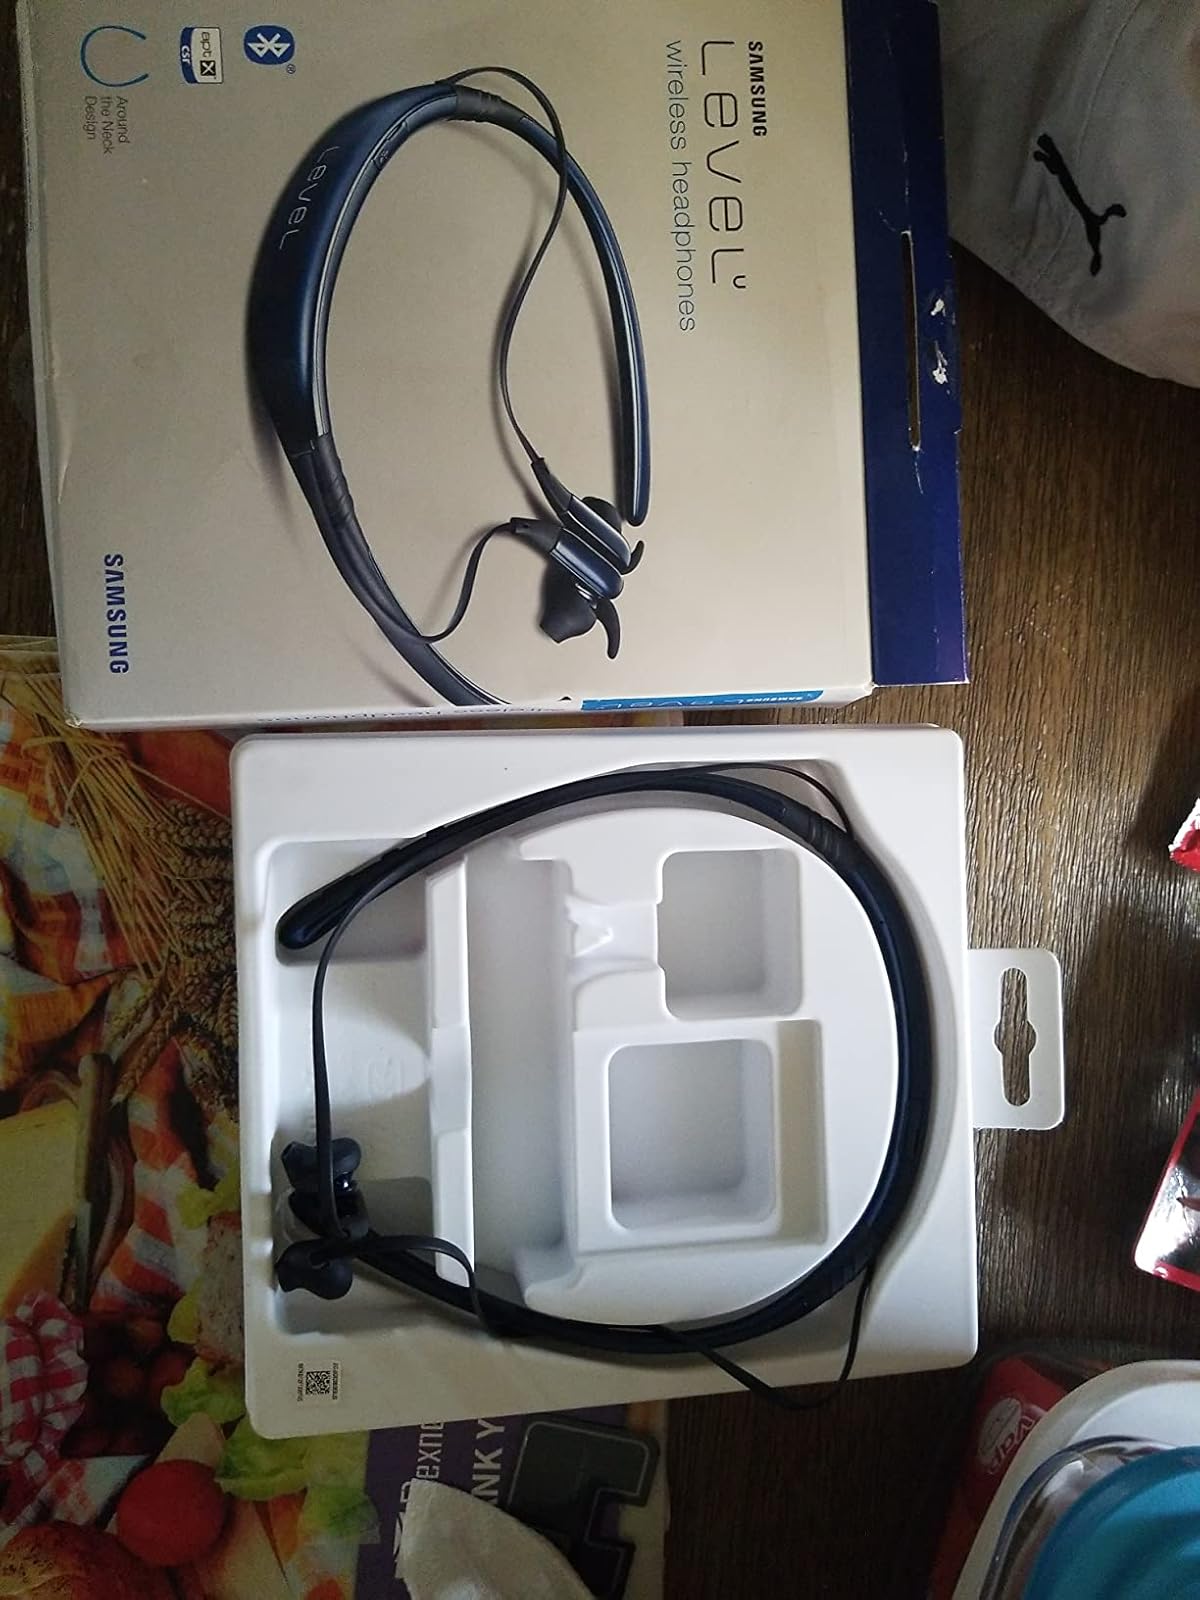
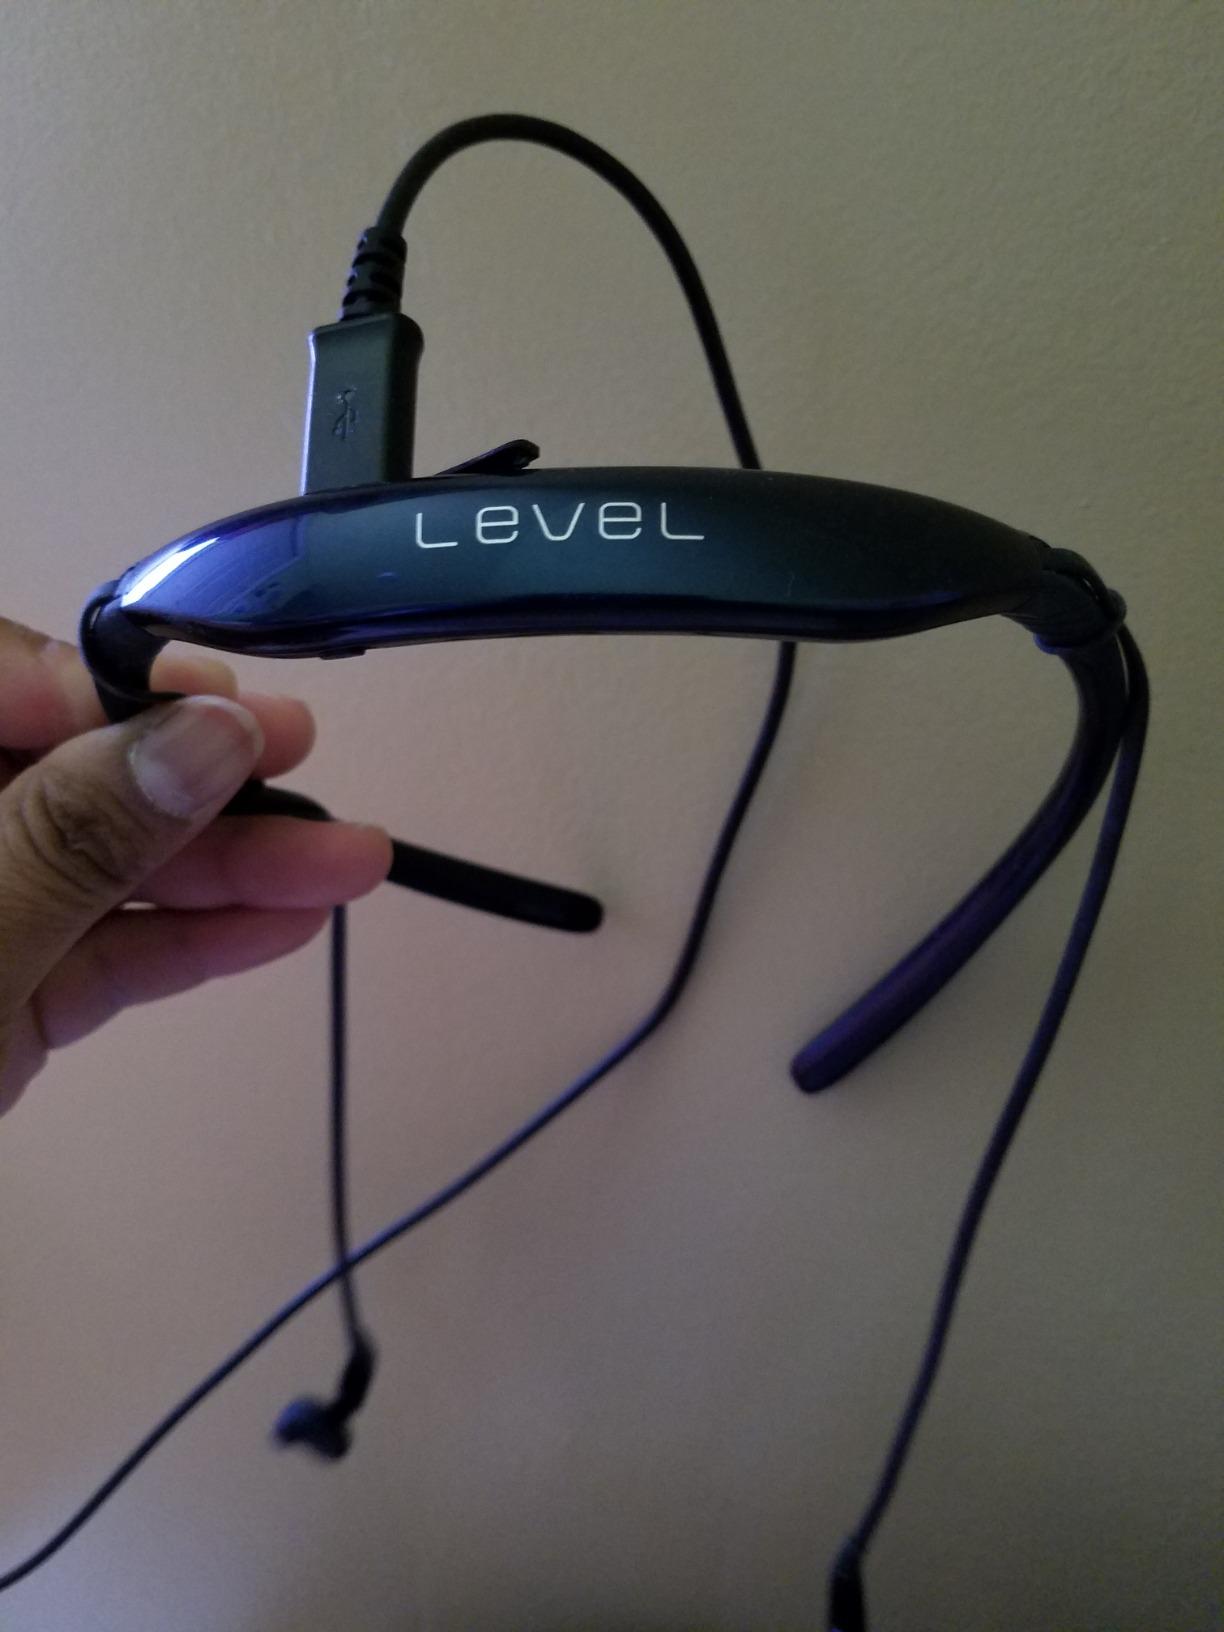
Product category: headphones
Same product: yes